1980 Umbrian regional election

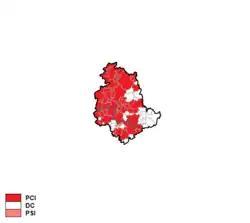
Largest party by municipality

The Italian Communist Party was by far the largest party, gaining almost twice the votes of Christian Democracy. After the election, Germano Marri, the incumbent Communist President, continued to govern the Region at the head of a left-wing coalition with the Italian Socialist Party (Popular Democratic Front).